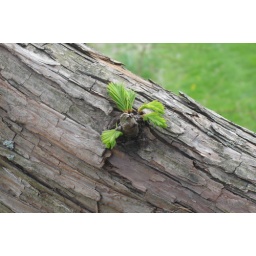
This tree was perfect for climbing, and while up in the branches, I spotted these young leaves.